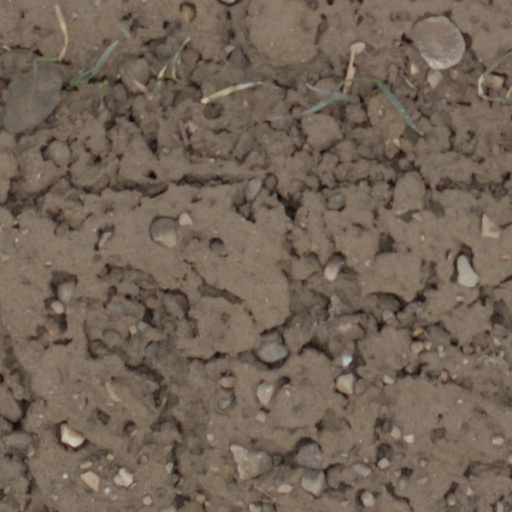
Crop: wheat